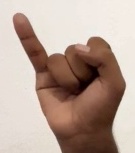
ASL sign: I